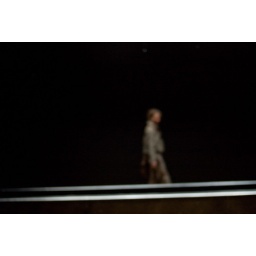
&amp;quot;Your strange certainty still kept: A curtain of water droplets, illuminated by strobe lights, appears frozen in midair.&amp;quot;